Wrestle Sekigahara

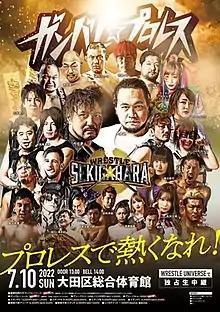
Promotional poster featuring every participating wrestler

Wrestle Sekigahara was a professional wrestling event promoted by CyberFight's sub-brand Ganbare☆Pro-Wrestling (GanPro). It took place on July 10, 2022, in Tokyo, Japan, at the Ota City General Gymnasium. The event aired live on CyberAgent's streaming service Wrestle Universe. This was the first event held by GanPro in this arena and it is regarded as being the largest event produced by the brand as of date.